Elyria, Ohio

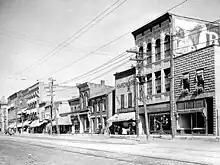
Broad Street in Elyria, "c." 1915

The village of Elyria was founded in 1817 by Heman Ely, who built a log house, dam, gristmill, and sawmill on the village's site along the Black River. Ely began to build more houses to accommodate European-American settlers migrating to what was, at that time, within Huron County, Ohio.